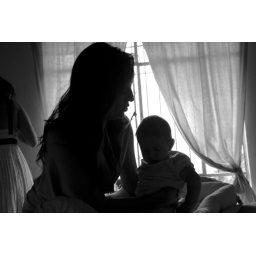
Mother and son guarded by the window and wall of their room.